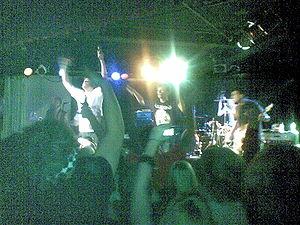
Set Your Goals est un groupe de pop punk américain, basé à San Francisco, en Californie. Leur musique, comme A Day to Remember ou Four Year Strong, est basée sur un mélange de pop punk et de hardcore mélodique, appelée easycore. Leur nom provient de l'album éponyme de CIV.